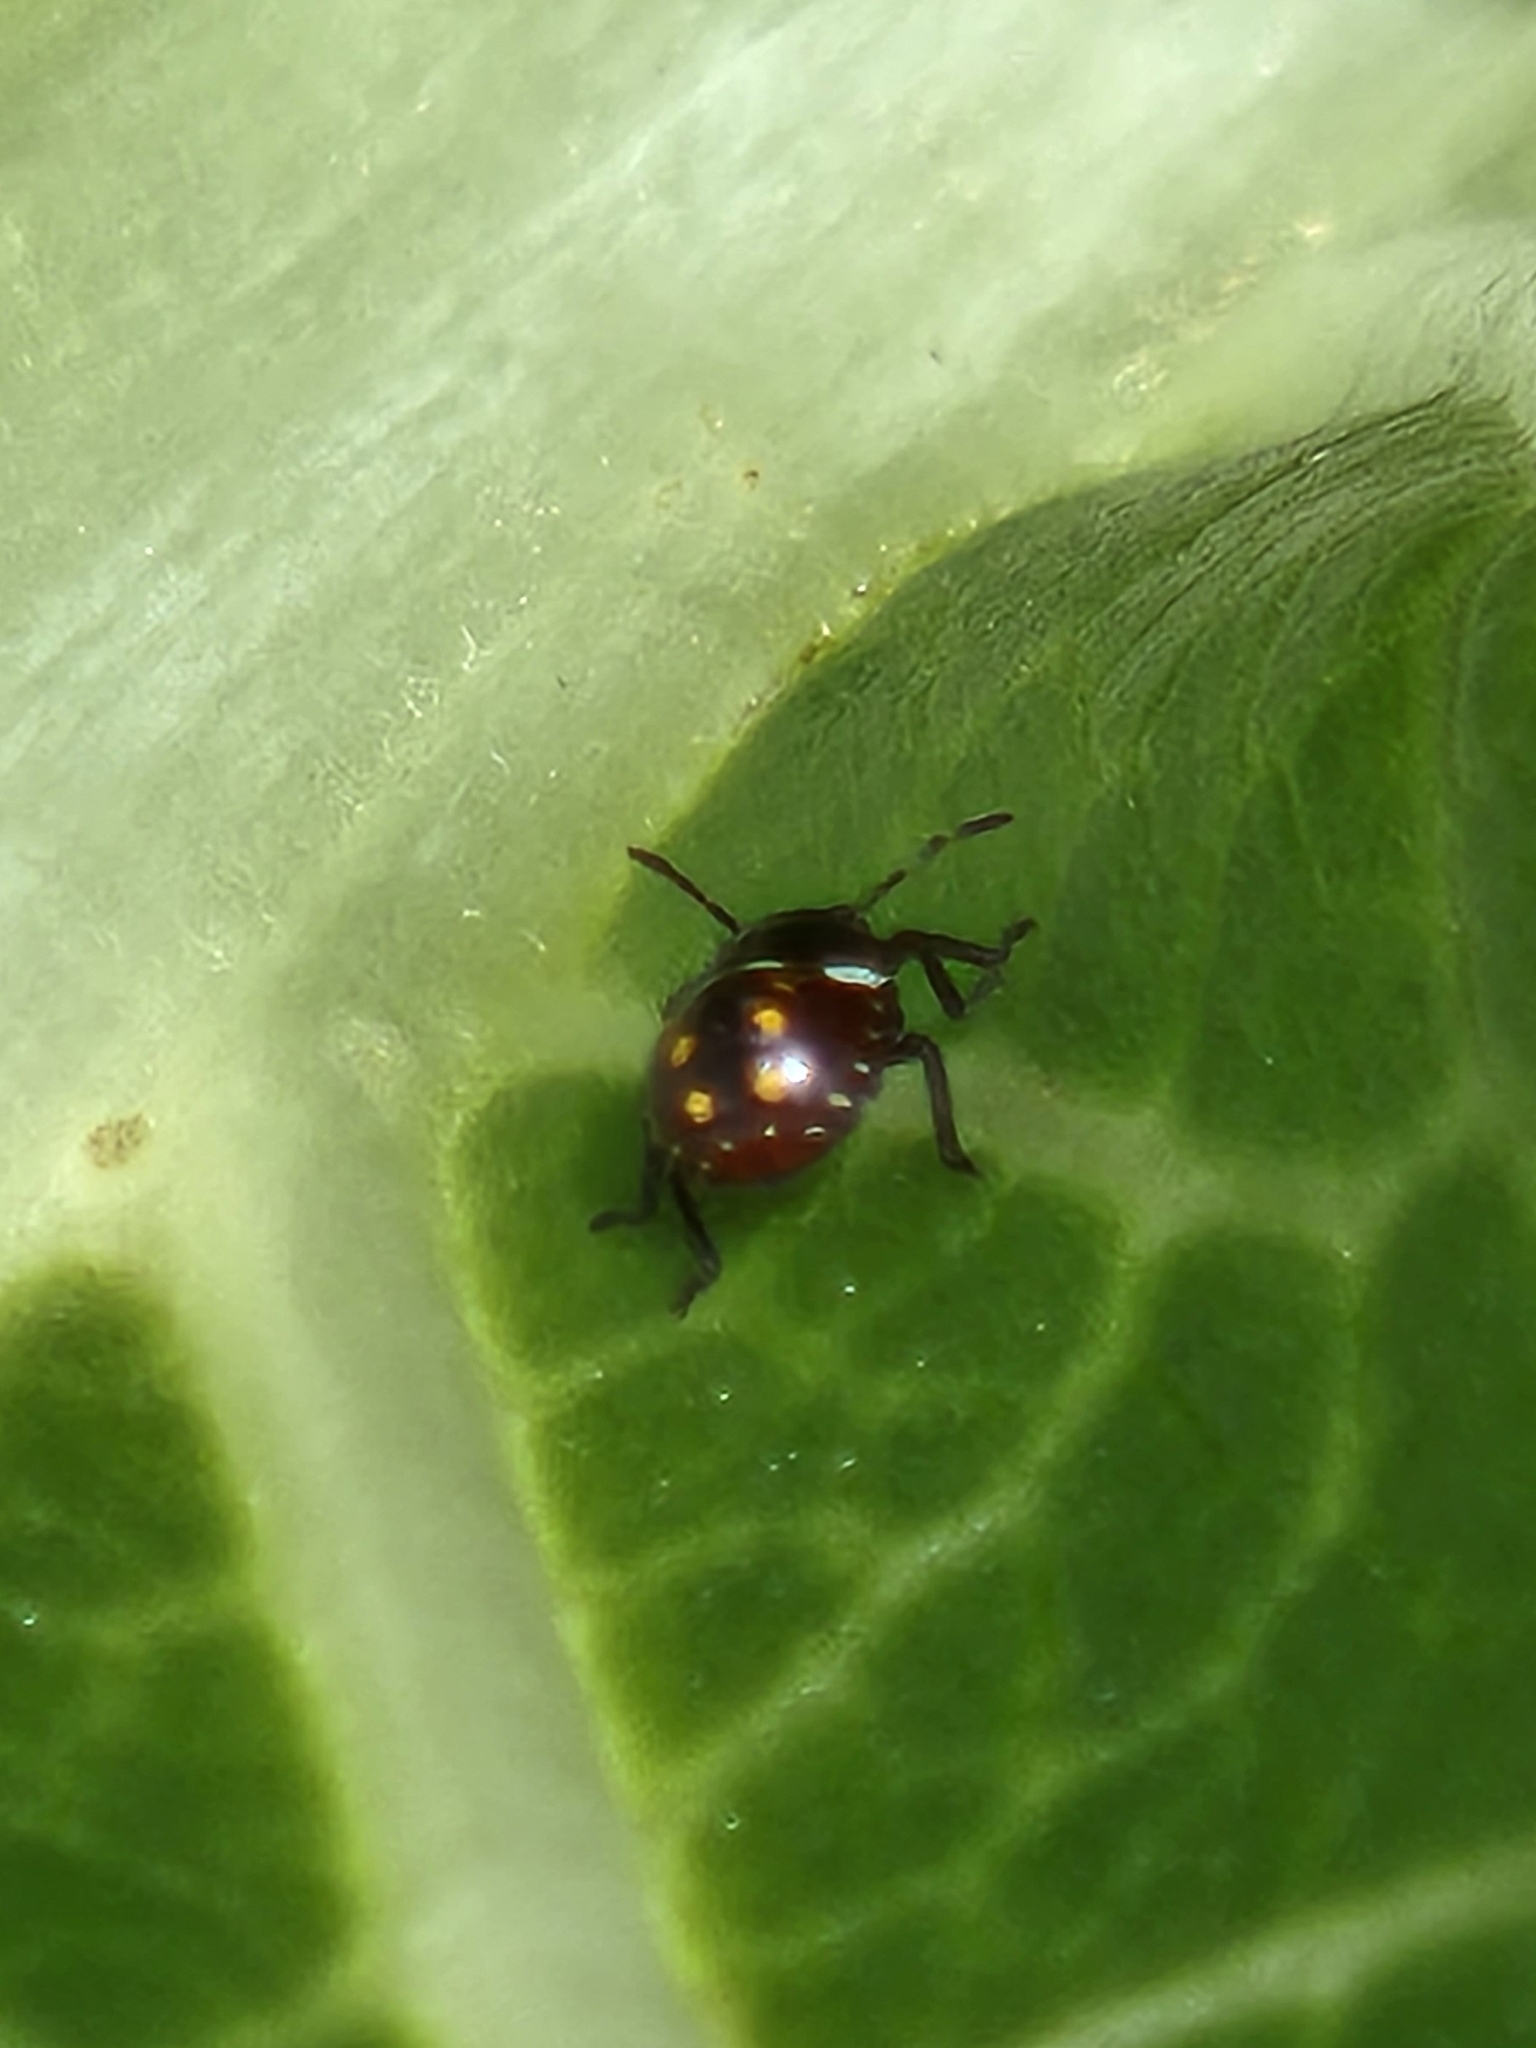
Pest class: stink_bug